Describe the emotion expressed in this image:  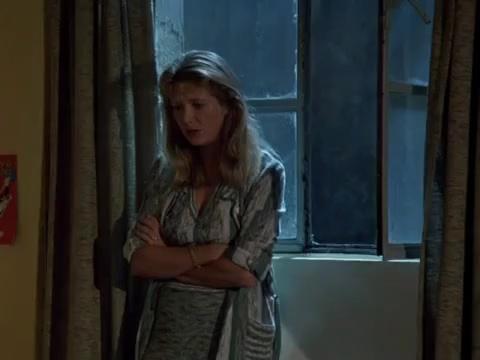
This person displays Suffering, valence and arousal with low intensity.